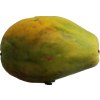
Label: papaya